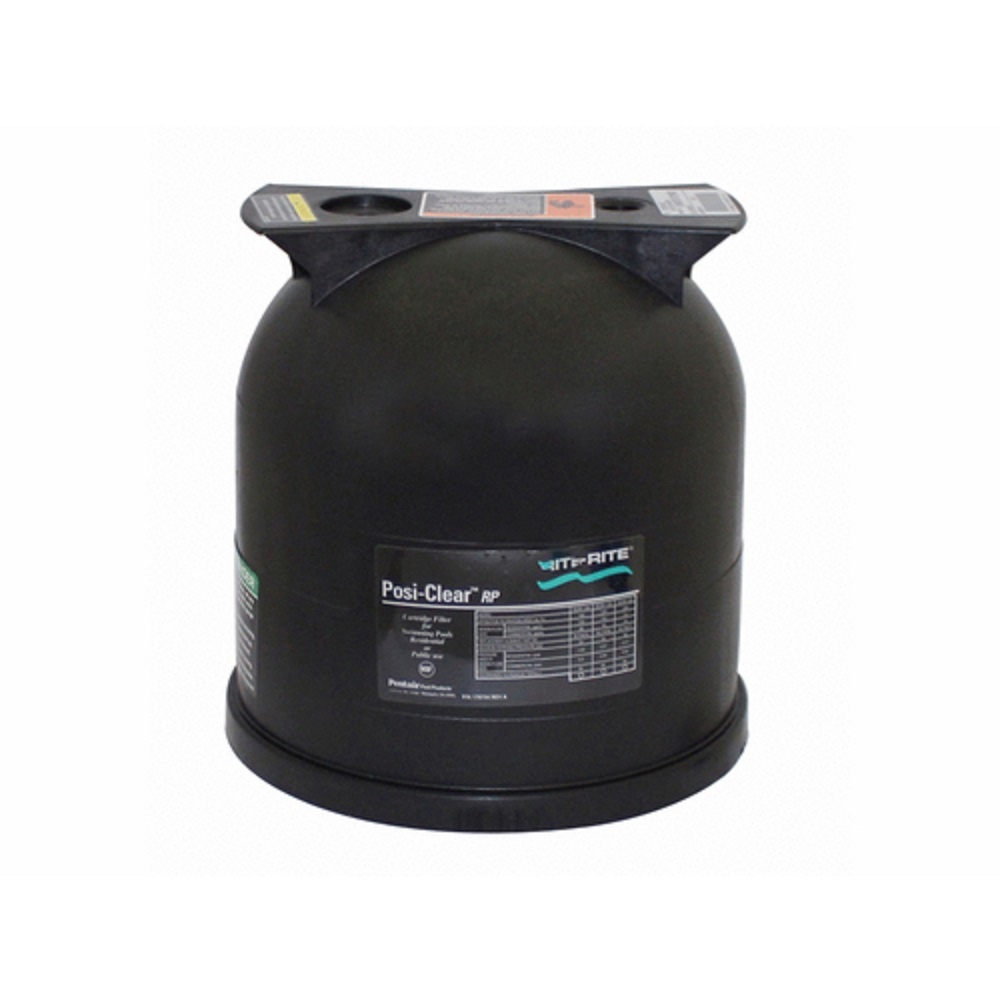
Pentair 178745Z Lid LG PXC RP Replacement
This Pentair 178745Z is a Pentair replacement lid for the Sta-Rite Posi-Clear RP filters with 150 - 200 Sq Ft sizes. Pentair makes the most of life’s essential resources, from great tasting water straight from the kitchen faucet, to industrial water management and everywhere in between. We deliver solutions that help people move, improve and enjoy water, and sustainable applications that help ensure the health of the world. Pentair diversified quickly venturing into a wide variety of industries and eventually focusing its portfolio on water treatment and sustainable applications
Brand: PENTAIR WATER POOL & SPA INC
Category: Home & Garden > Pool & Spa > Pool & Spa Accessories > Pool Cover Accessories